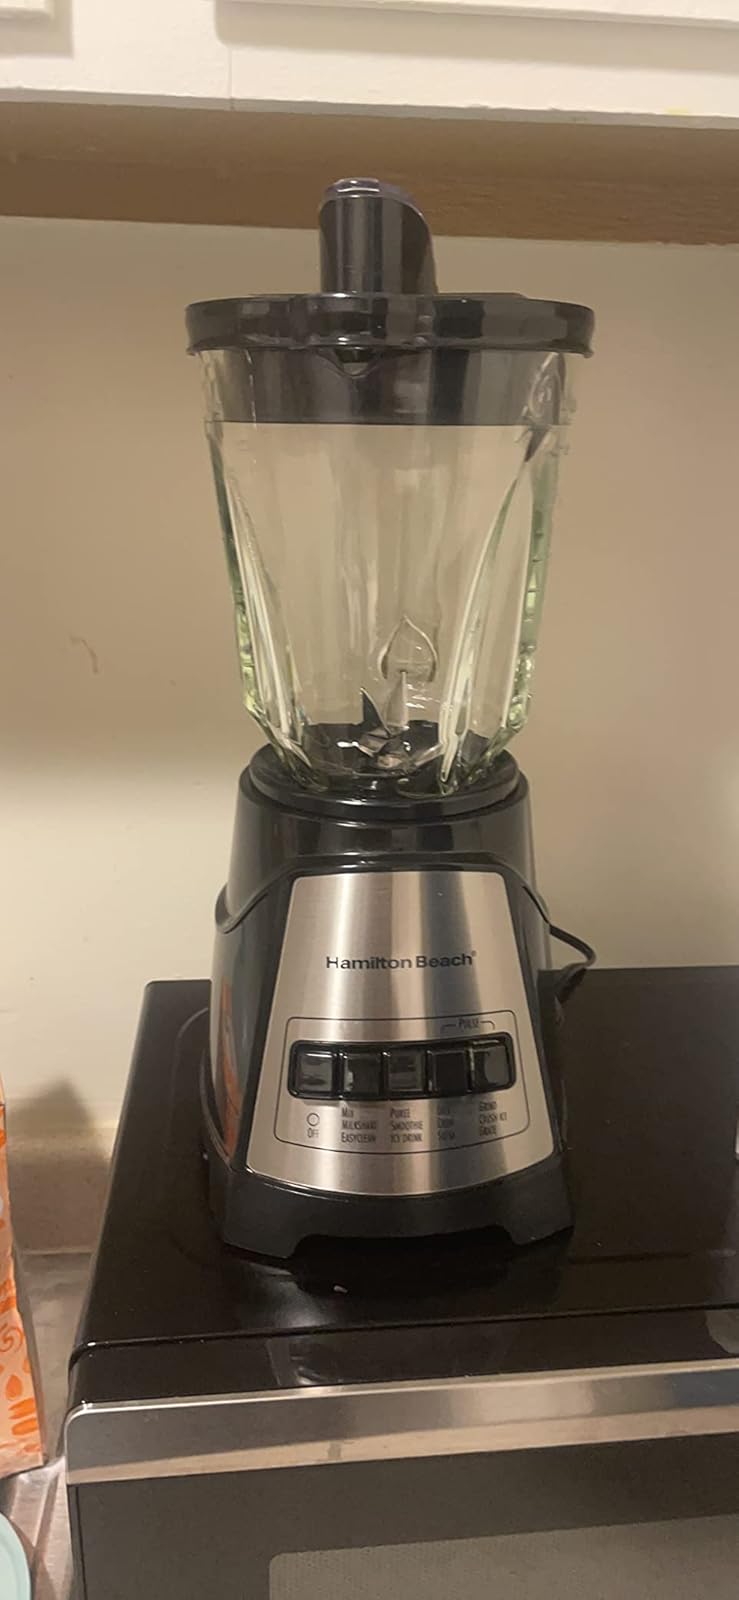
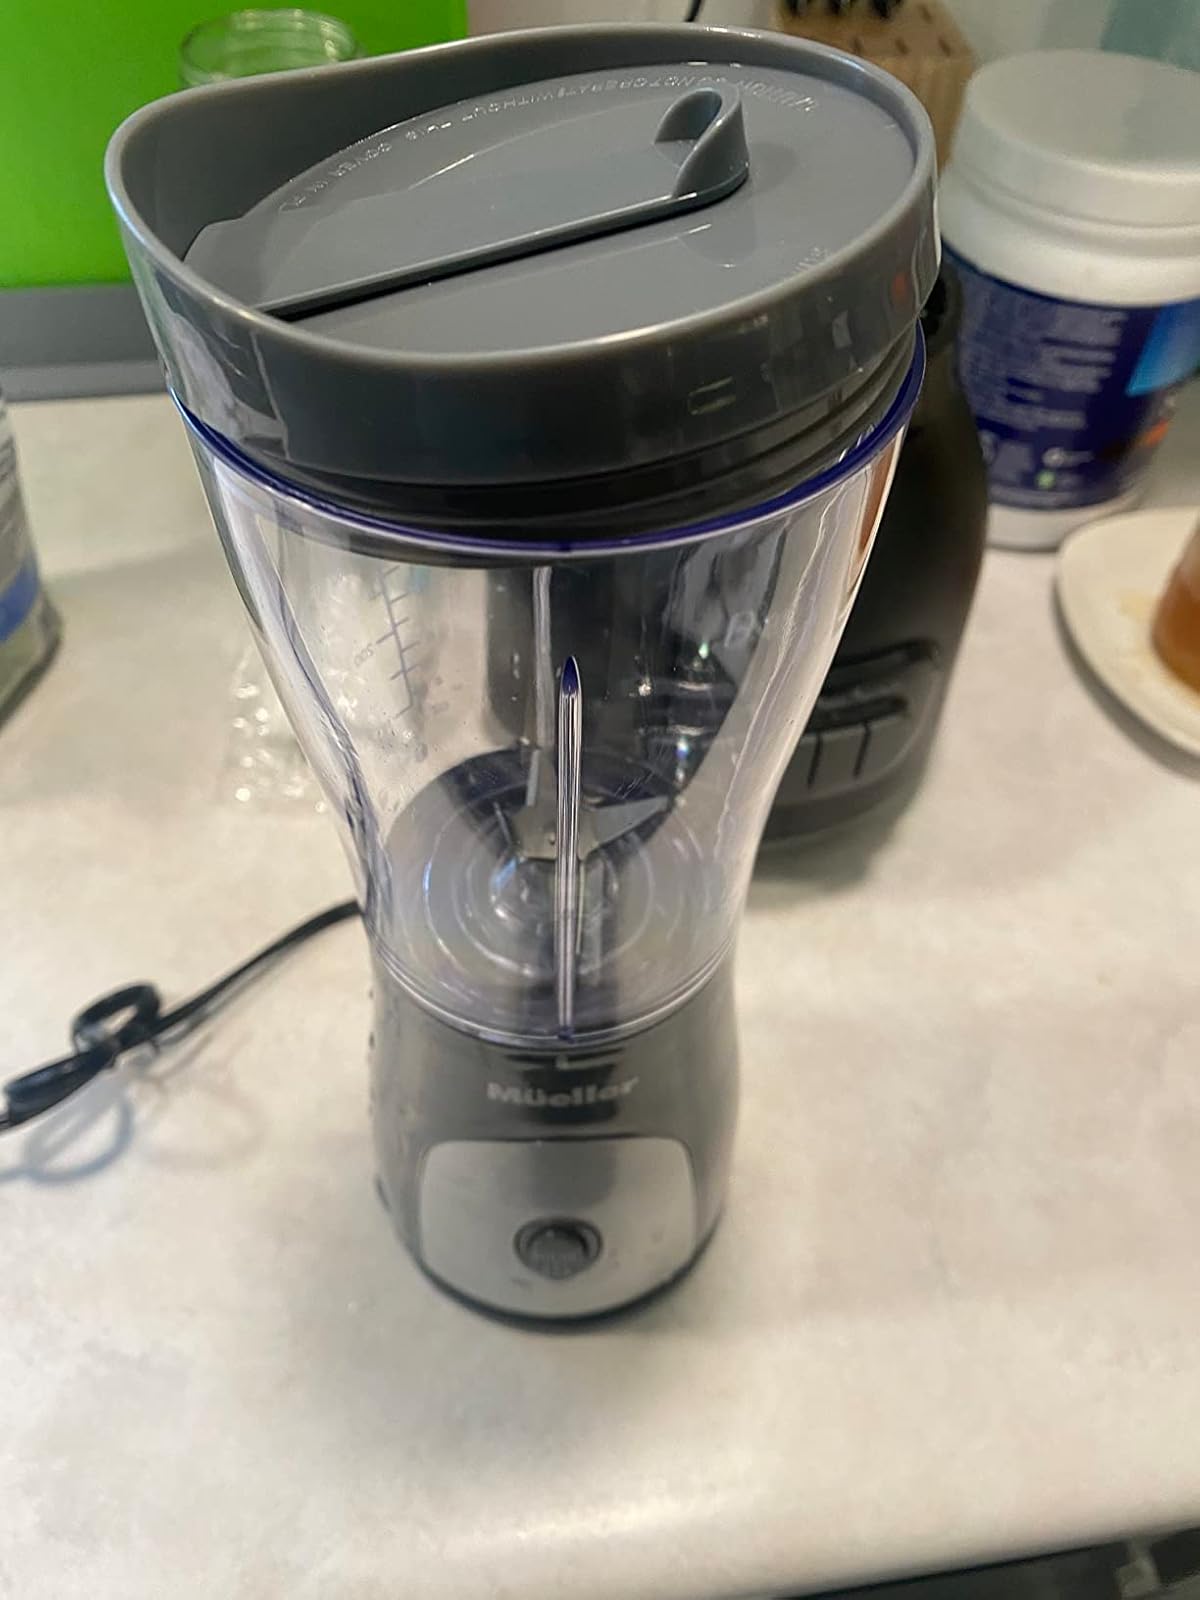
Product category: items_blender
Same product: no